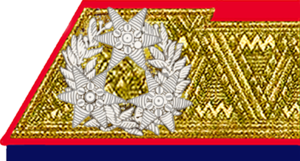
Géneral d'armée (“Generaloberst” en allemage) de l'armée Autriche-Hongroise de 1915 (Classe de rang est “Rangklasse II”).
Les forces terrestres impériale et royale était la force terrestre de l'empire d'Autriche-Hongrie, de 1867 à la chute de l'empire en 1918.